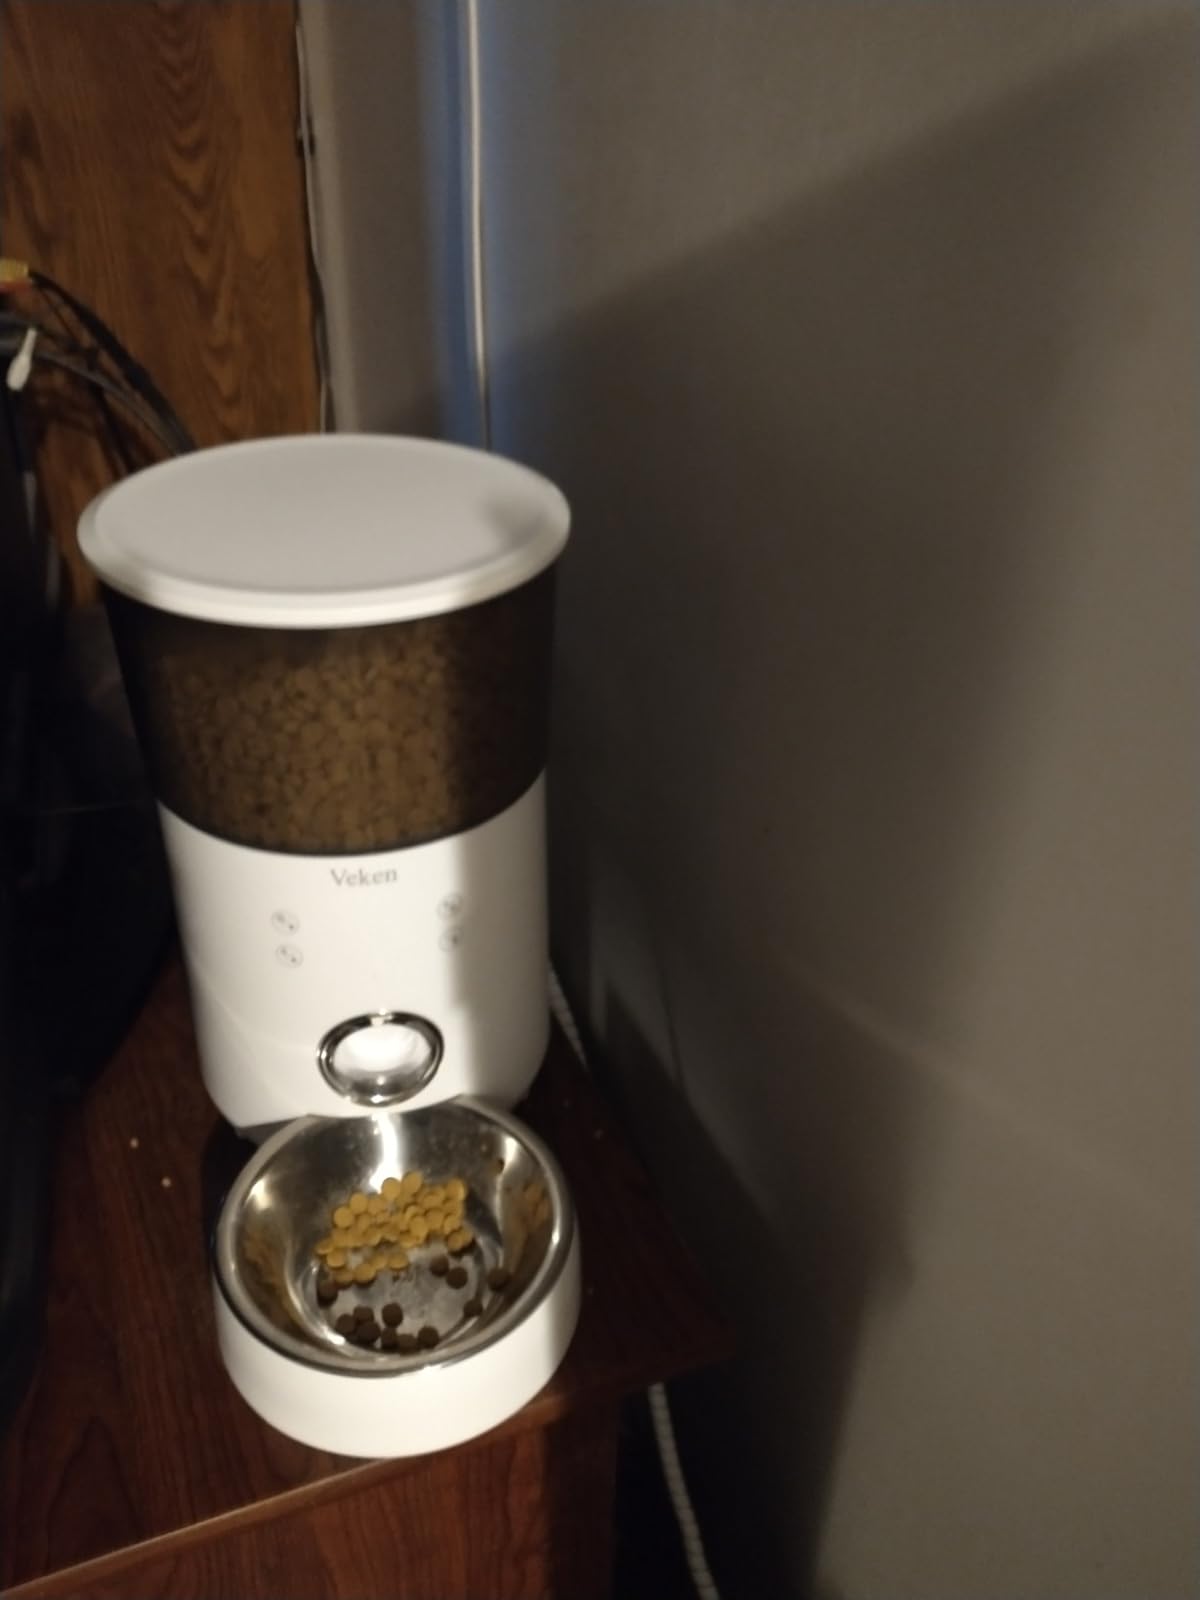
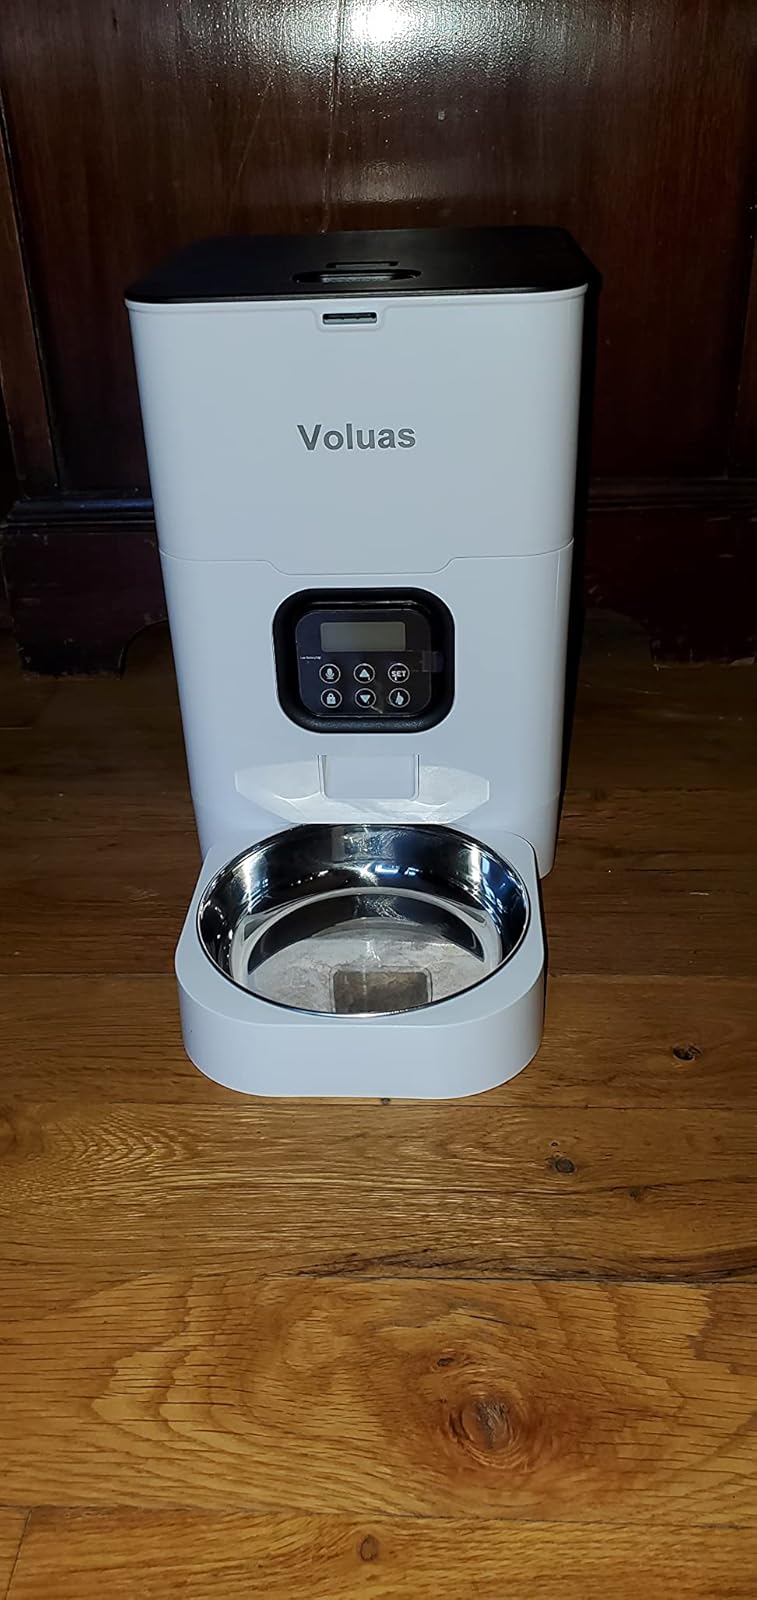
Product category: items_feeder
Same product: no